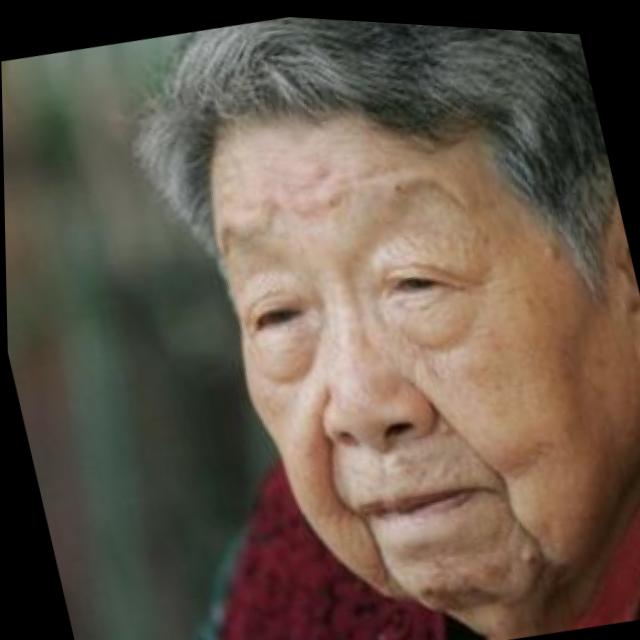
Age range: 65+